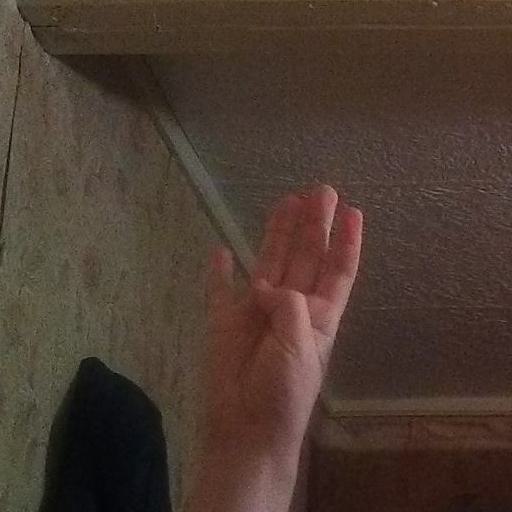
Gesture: four